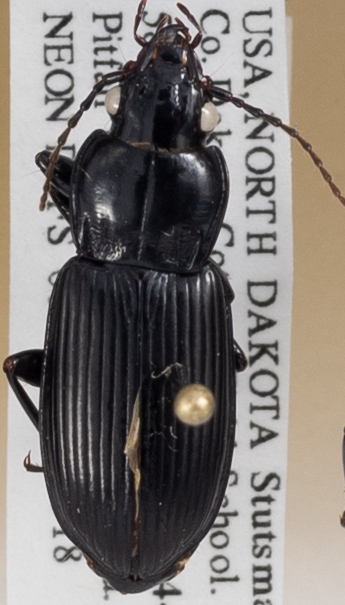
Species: Pterostichus melanarius melanarius
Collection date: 2018-09-18
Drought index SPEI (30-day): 0.188
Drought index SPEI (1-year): -0.186
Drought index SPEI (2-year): -0.524